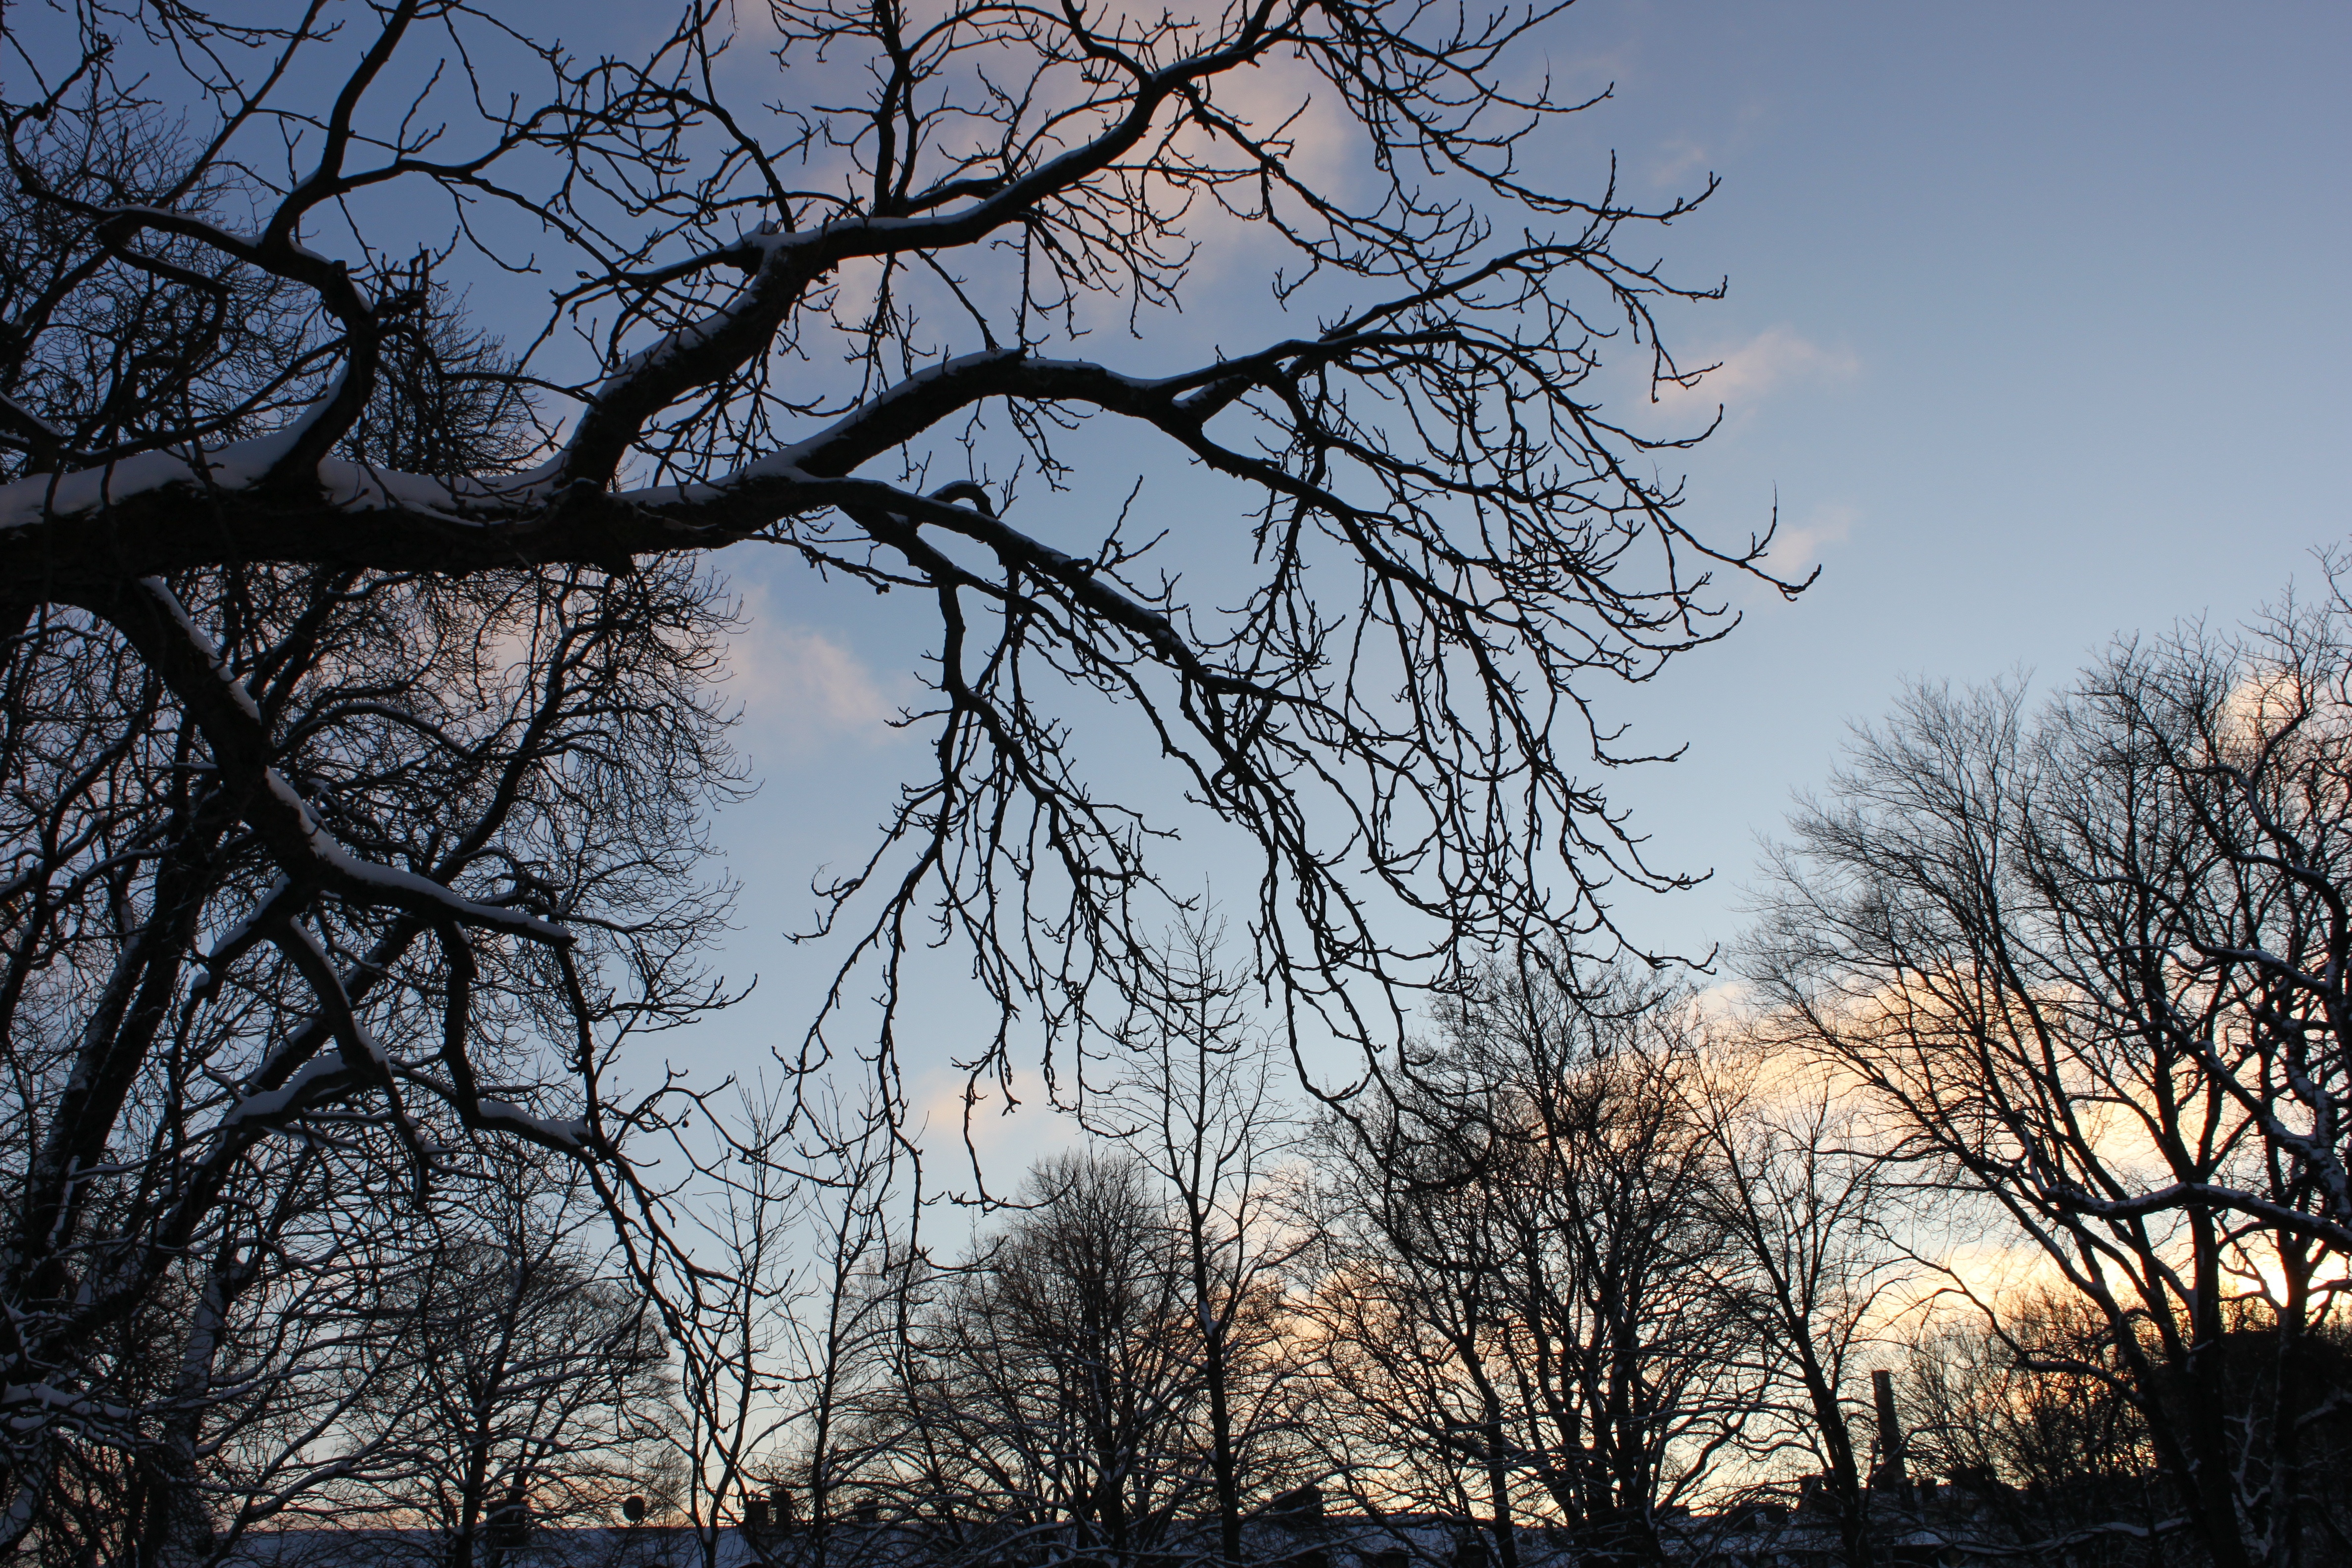
tree, nature, forest, branch, snow, winter, cloud, plant, sky, sunset, sunlight, morning, flower, frost, dawn, dusk, evening, autumn, season, tree branch, tribe, branches, atmospheric phenomenon, woody plant